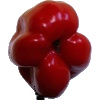
Label: Pepper Red 1